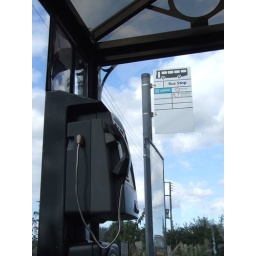
Public telephone in bus shelter